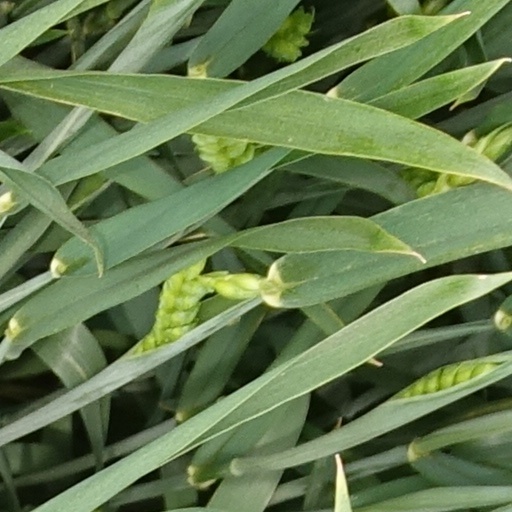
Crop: wheat